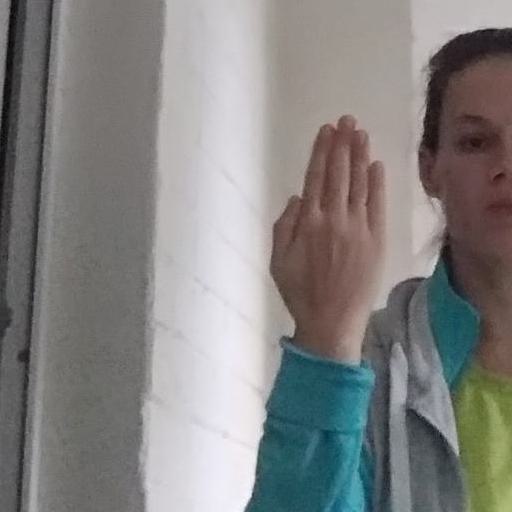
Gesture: stop_inverted